Boardshorts

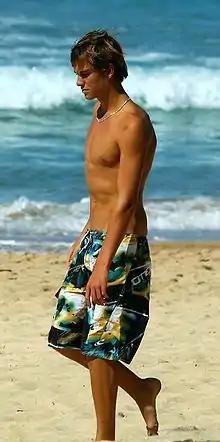
A young man wearing O'Neill boardshorts

Boardshorts are a type of swimwear and casual wear in the form of long (approximately knee length) loose-fitting shorts that are designed to be quick-drying and are generally made from strong and smooth polyester or nylon material. Originally known as surf trunks, later as Jams, and occasionally in British English as swim shorts, boardshorts are a style of male and, more recently, female summerwear.